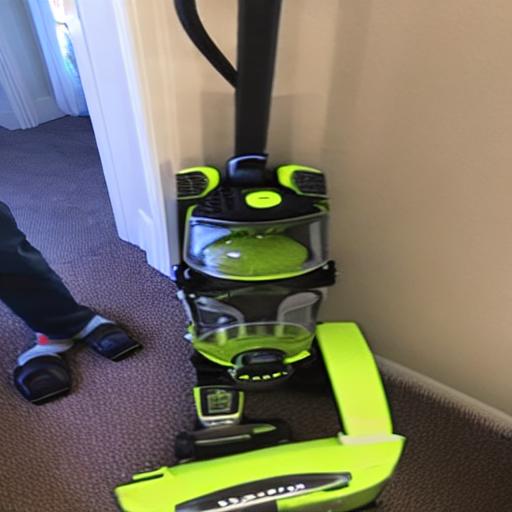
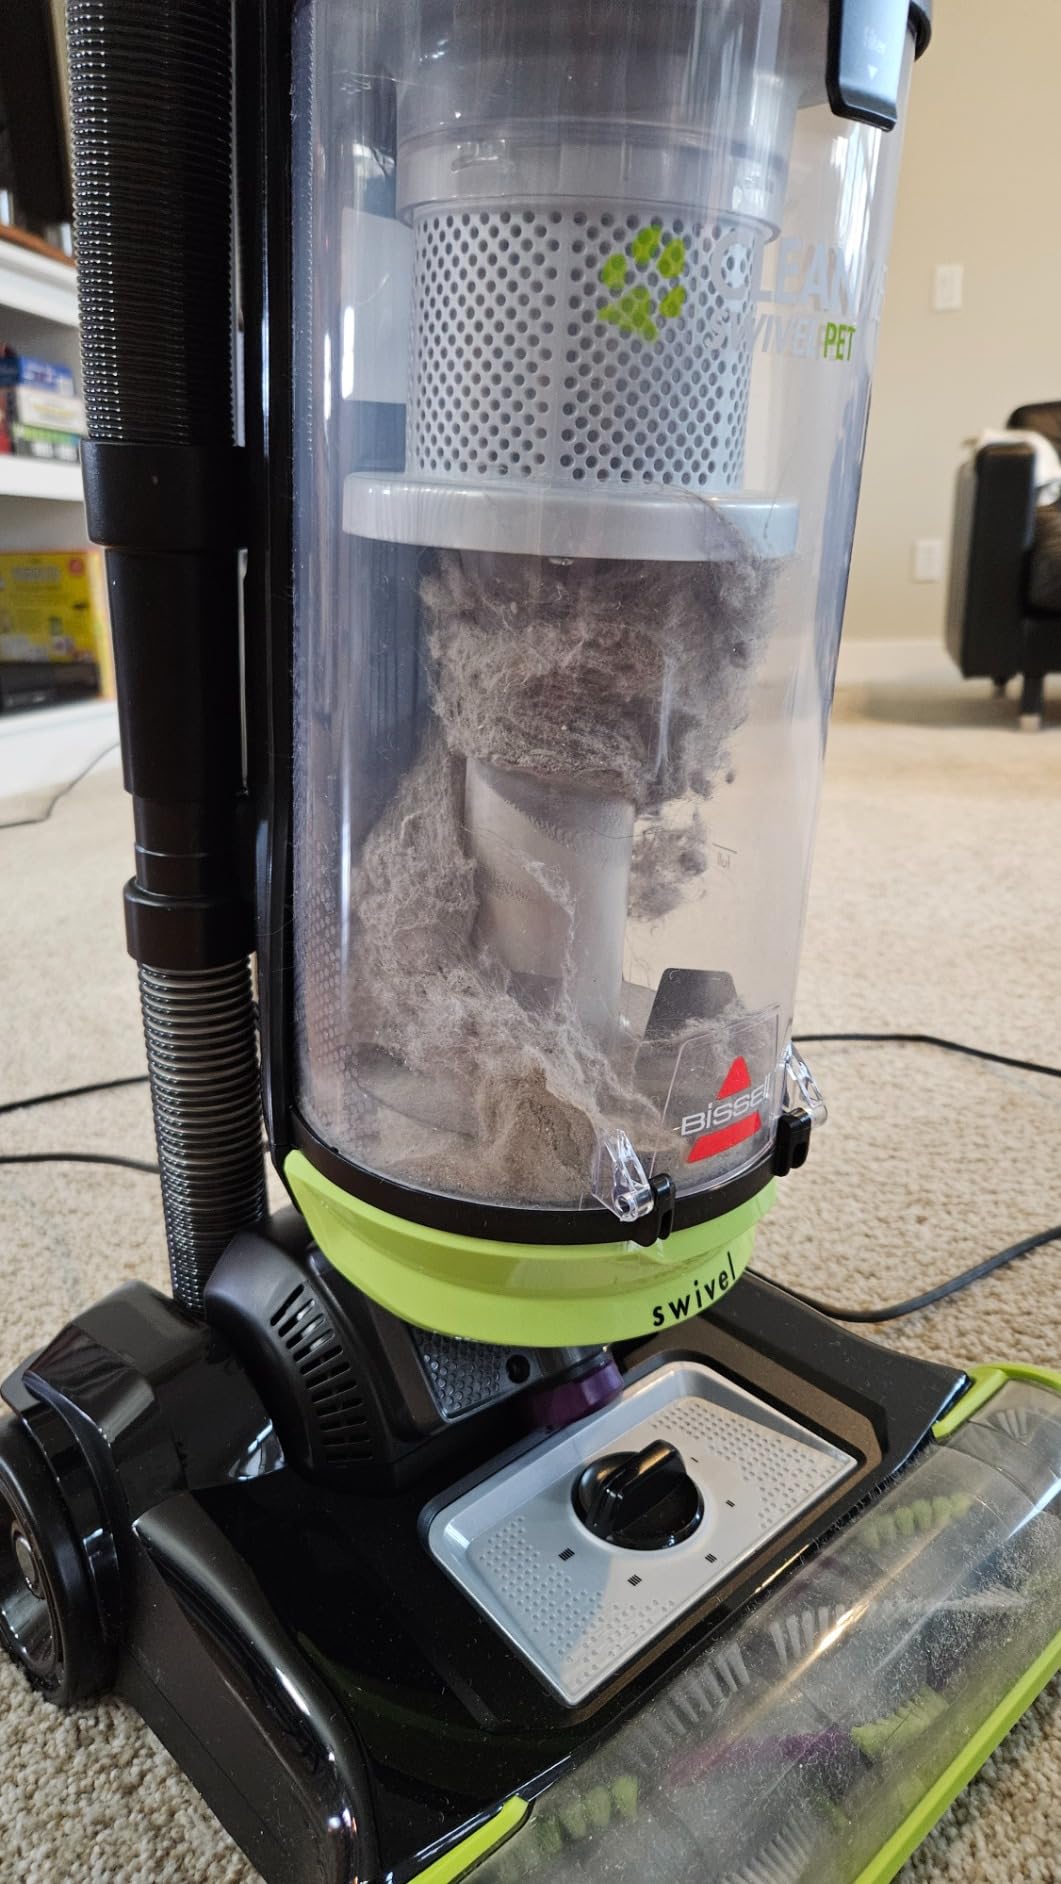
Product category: items_vacuum
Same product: no